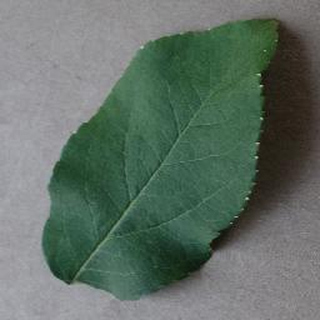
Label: healthy_apple